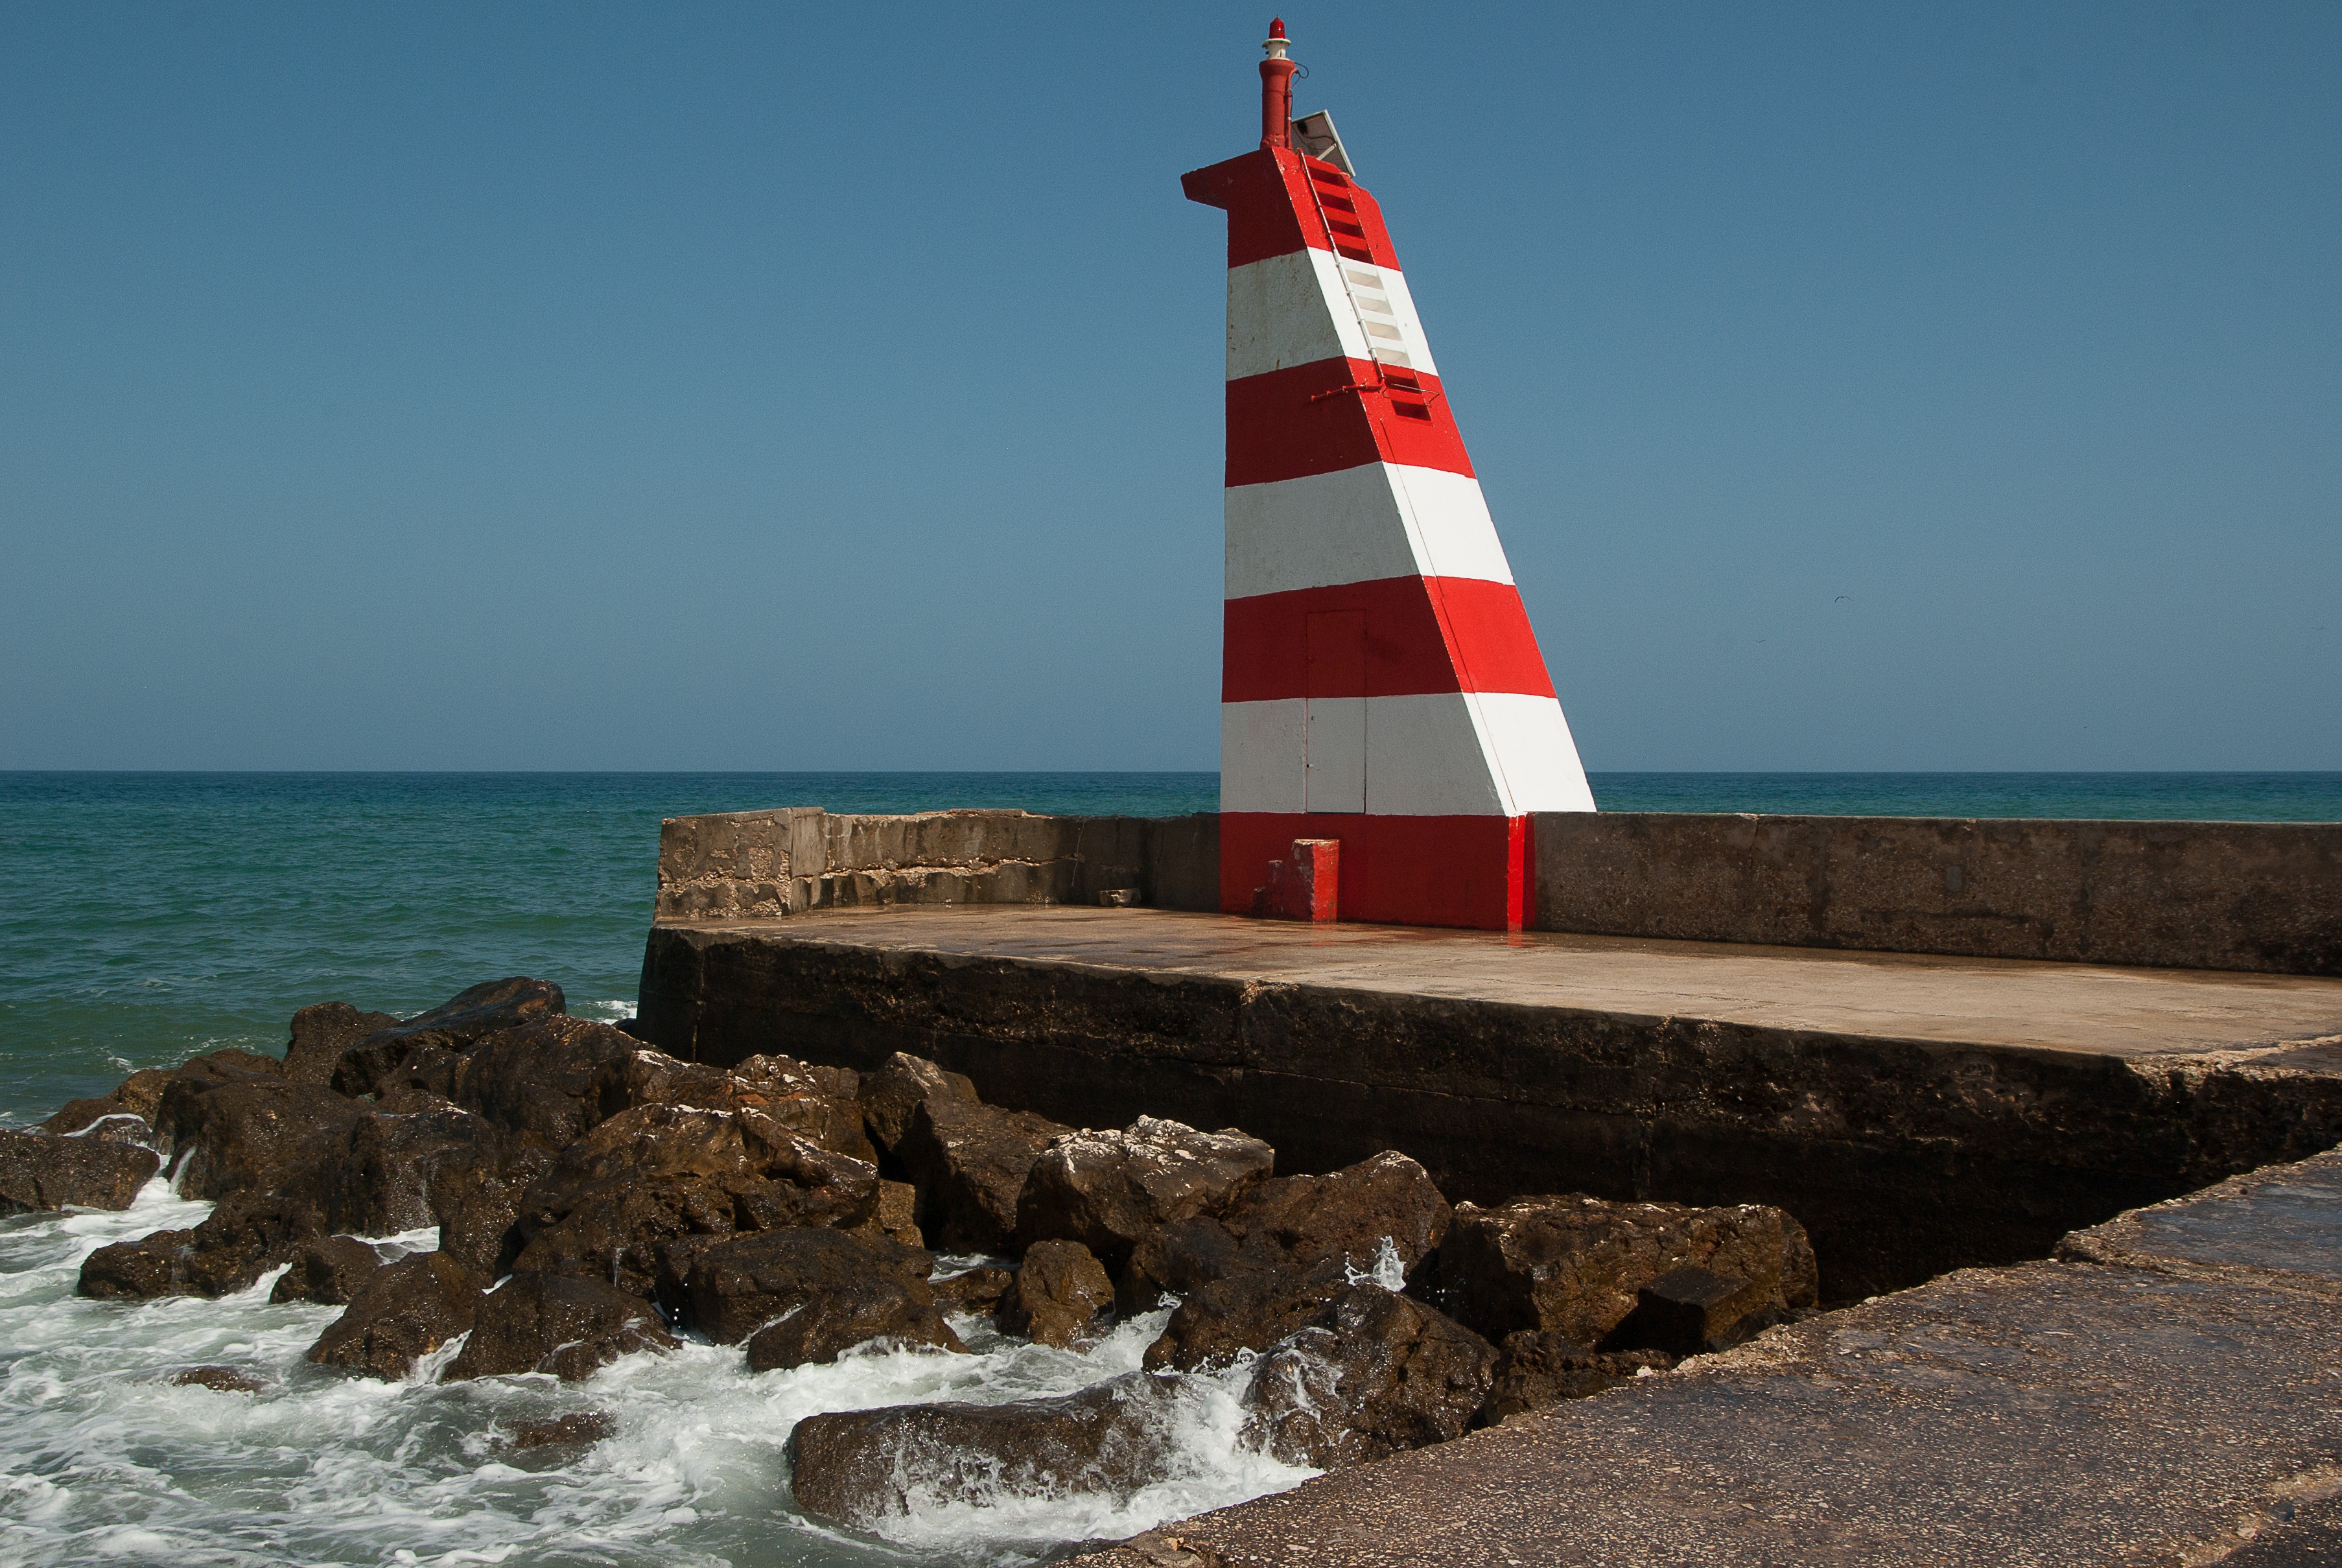
beach, sea, coast, ocean, lighthouse, shore, wave, wind, vacation, cove, vehicle, tower, bay, port, portugal, wharf, breakwater, cape